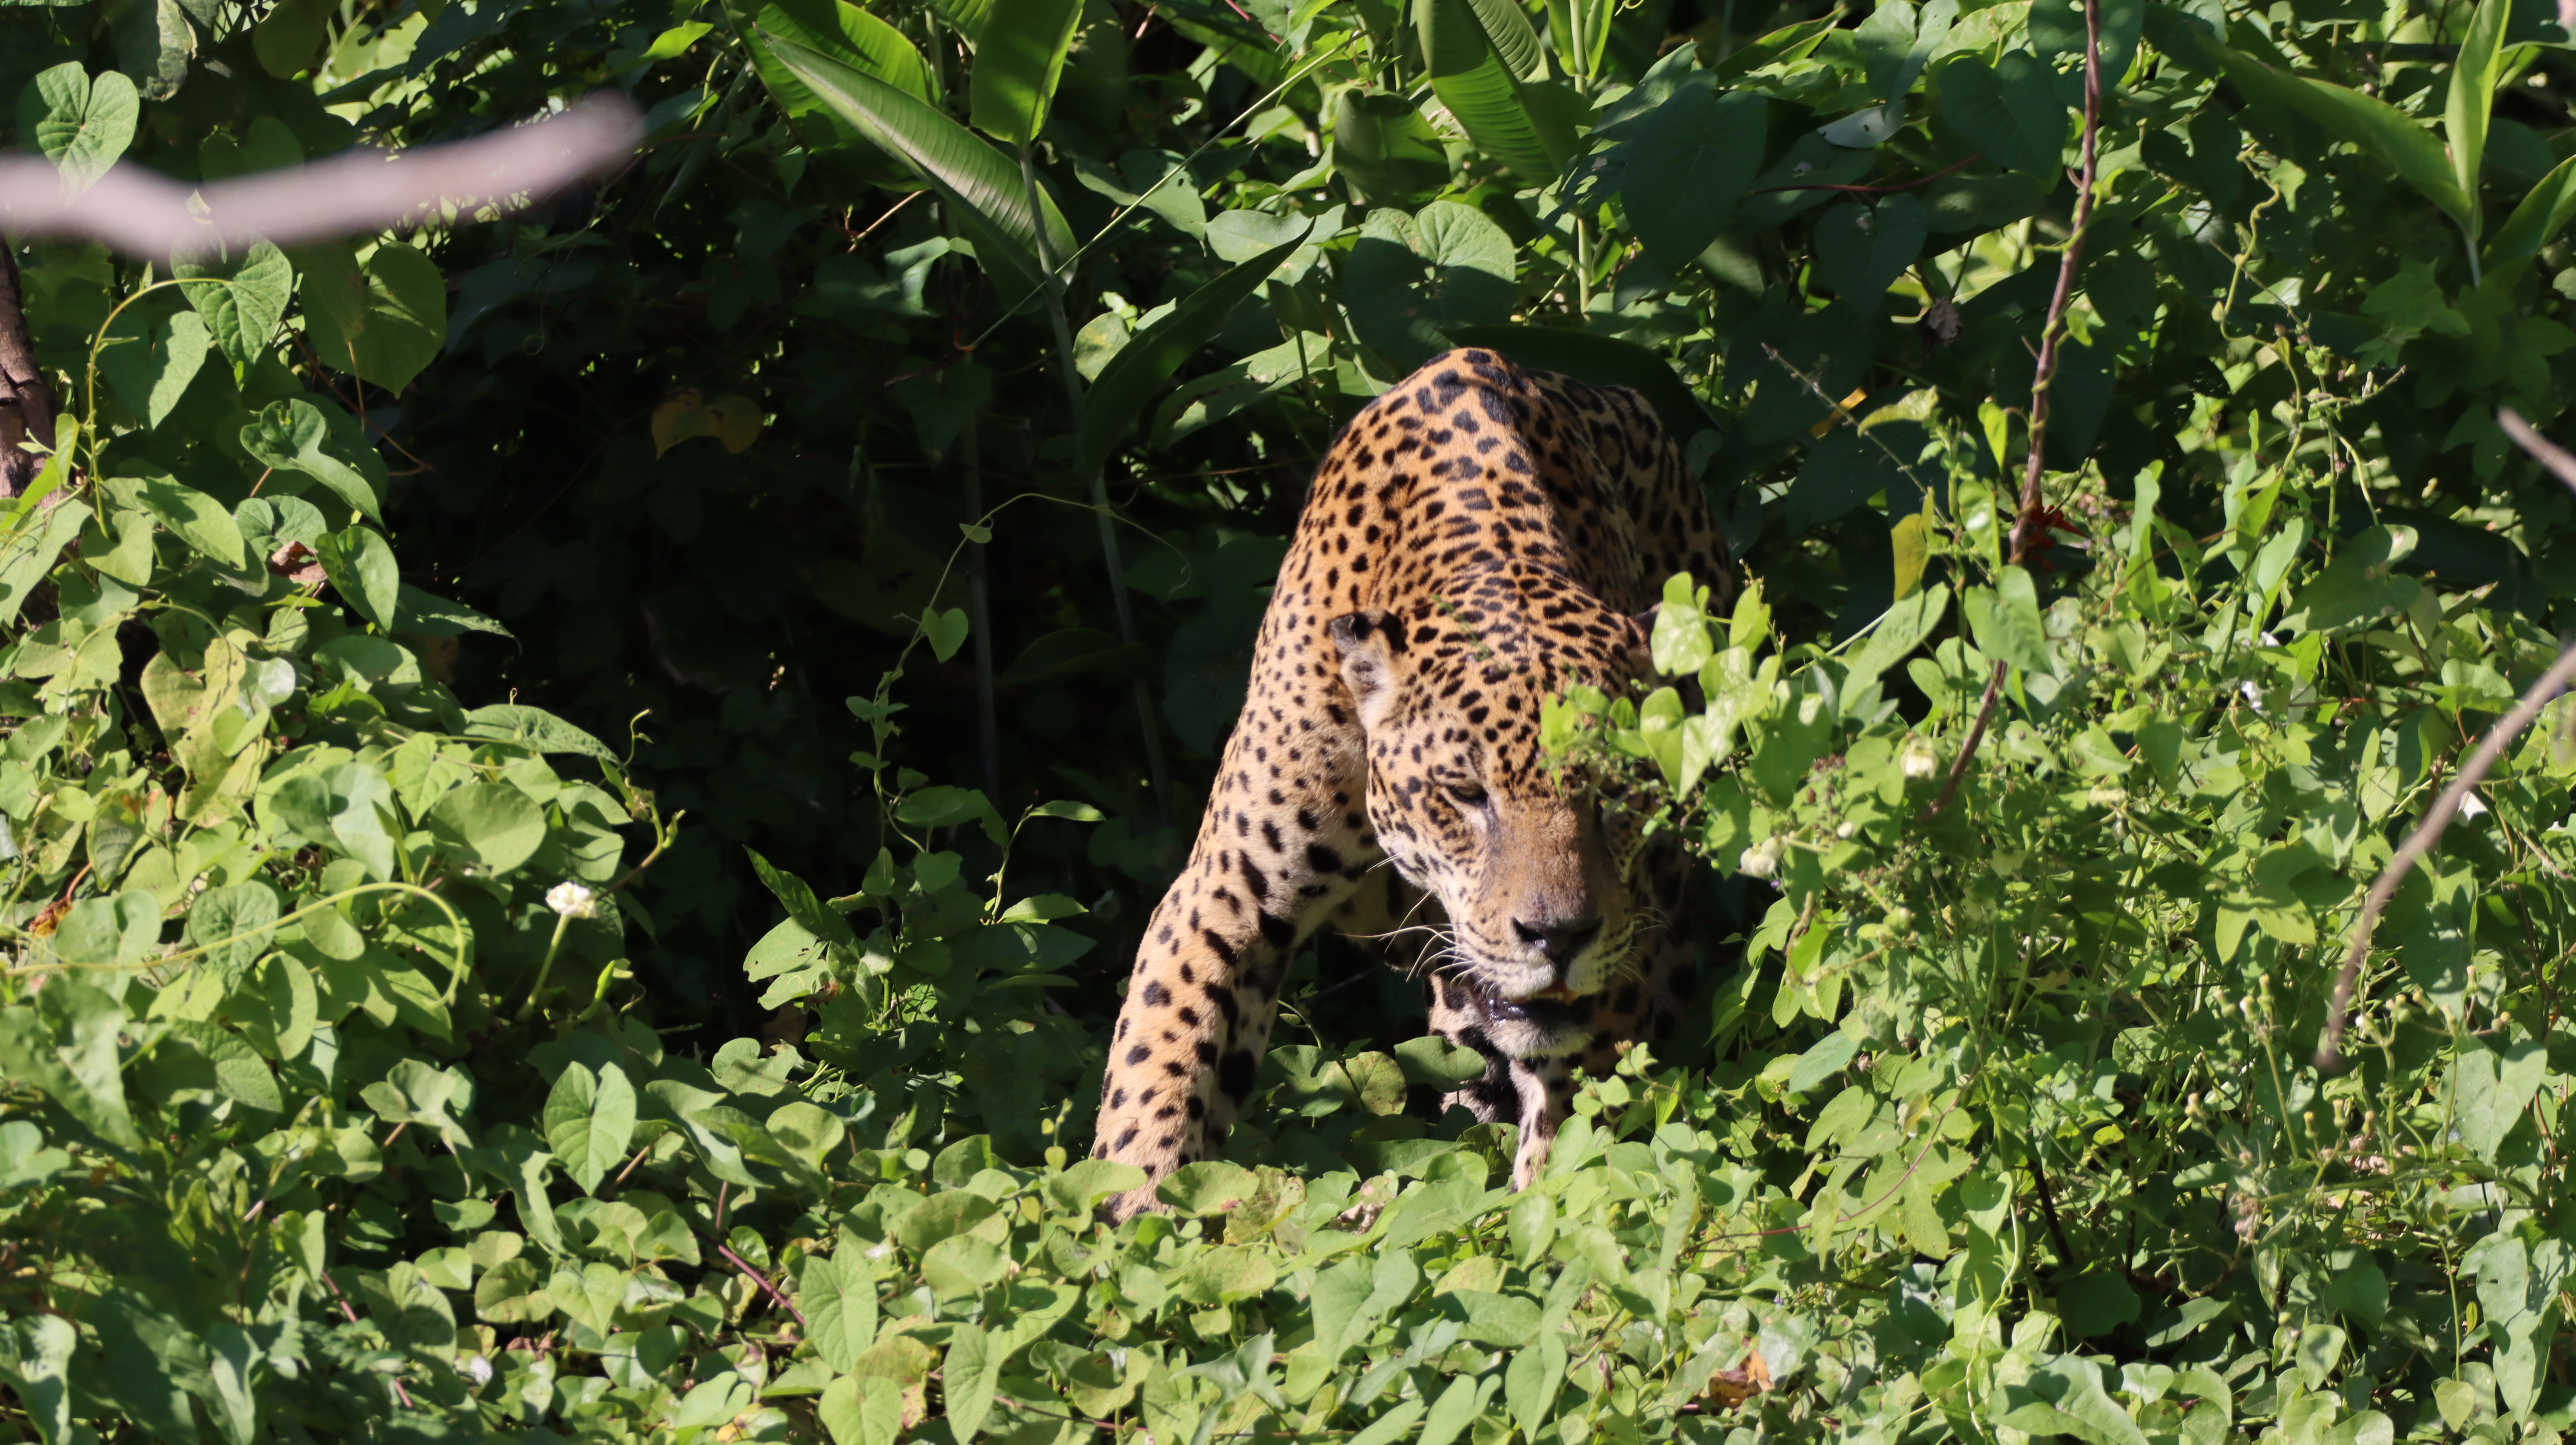
Jaguar: Kwang